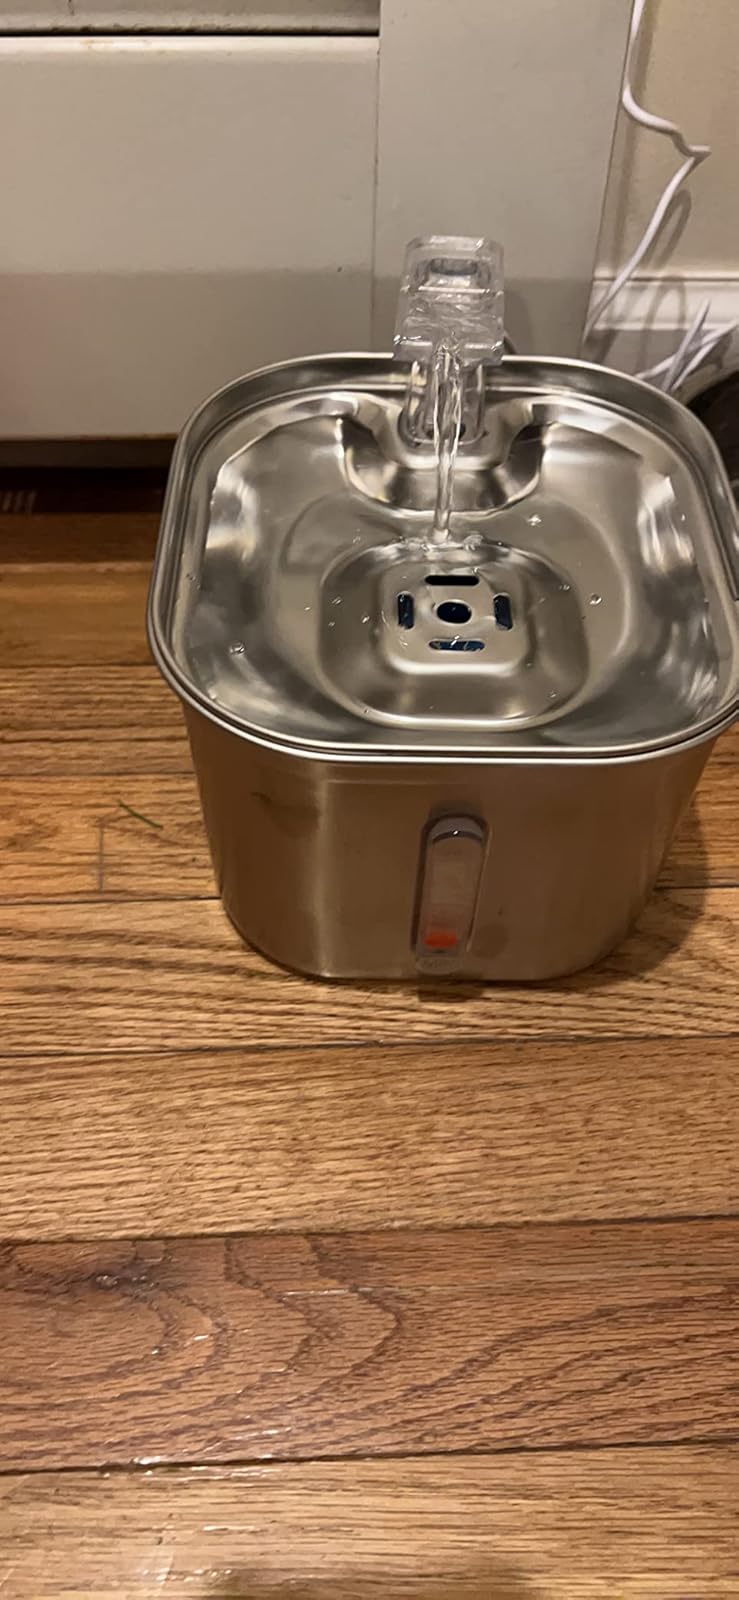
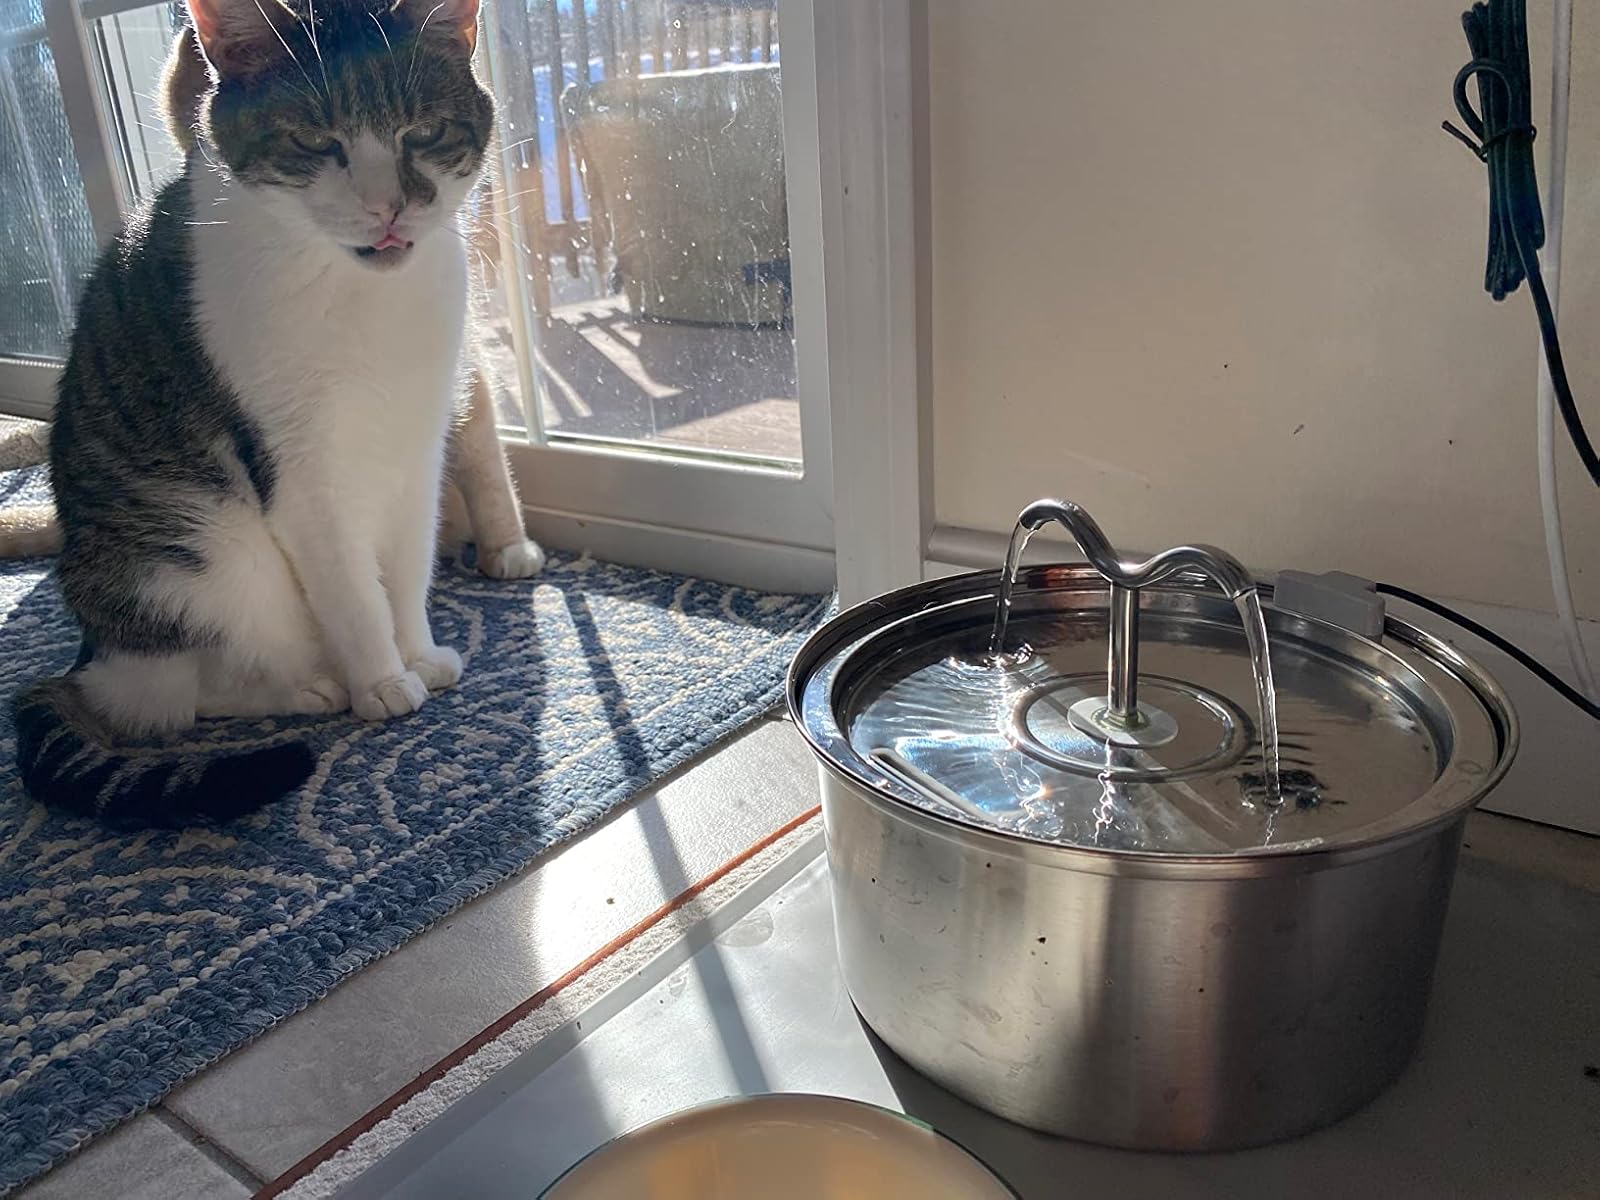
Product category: items_bowl
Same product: no